Grand Junction Railroad

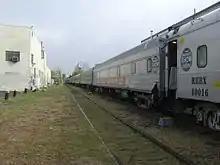
Circus Train on the Grand Junction in 2007

Until 2018, CSX Transportation operated one daily freight to the New England Produce Center and scrap yards in Everett. The Barnum and Bailey Circus train often parked on the Grand Junction while the circus was in Boston.